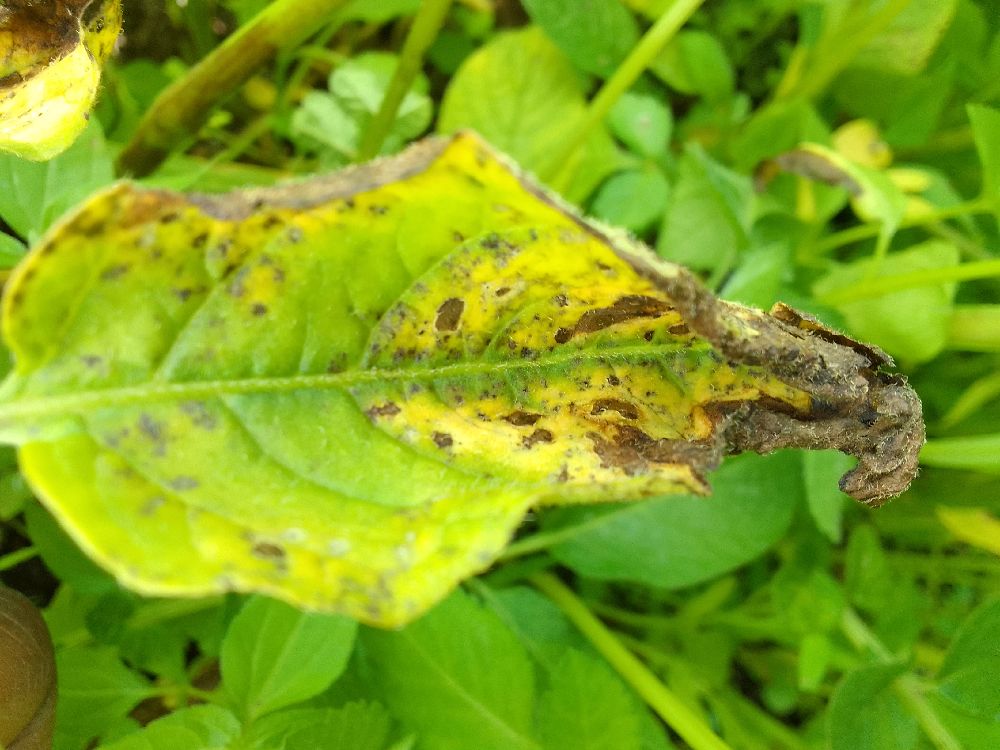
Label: Early blight